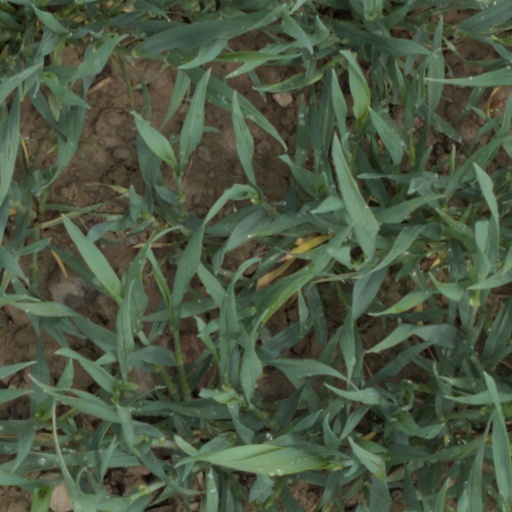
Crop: wheat